George Bell (basketball)

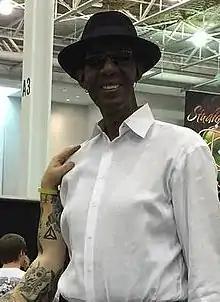
George Bell at the Hampton Tattoo Festival, 2016

George Bell, Jr. (June 12, 1957 – March 19, 2025) was an American basketball player, known for his tall stature of . Guinness World Records recognized him as the tallest person in the United States in 2007. Bell played basketball as a college student and as a professional, signing with the Harlem Wizards. After his retirement from competitive sports, he worked as a deputy sheriff in Norfolk, Virginia.